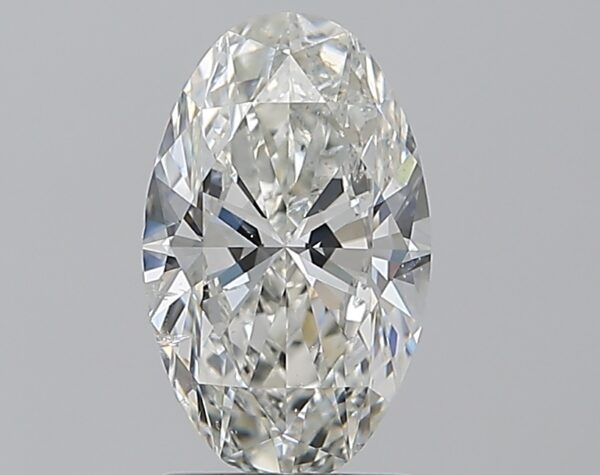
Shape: oval
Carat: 1.51
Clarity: SI2
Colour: H
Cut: EX
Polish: EX
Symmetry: VG
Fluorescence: N
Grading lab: GIA
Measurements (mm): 9.98 x 6.1 x 3.74